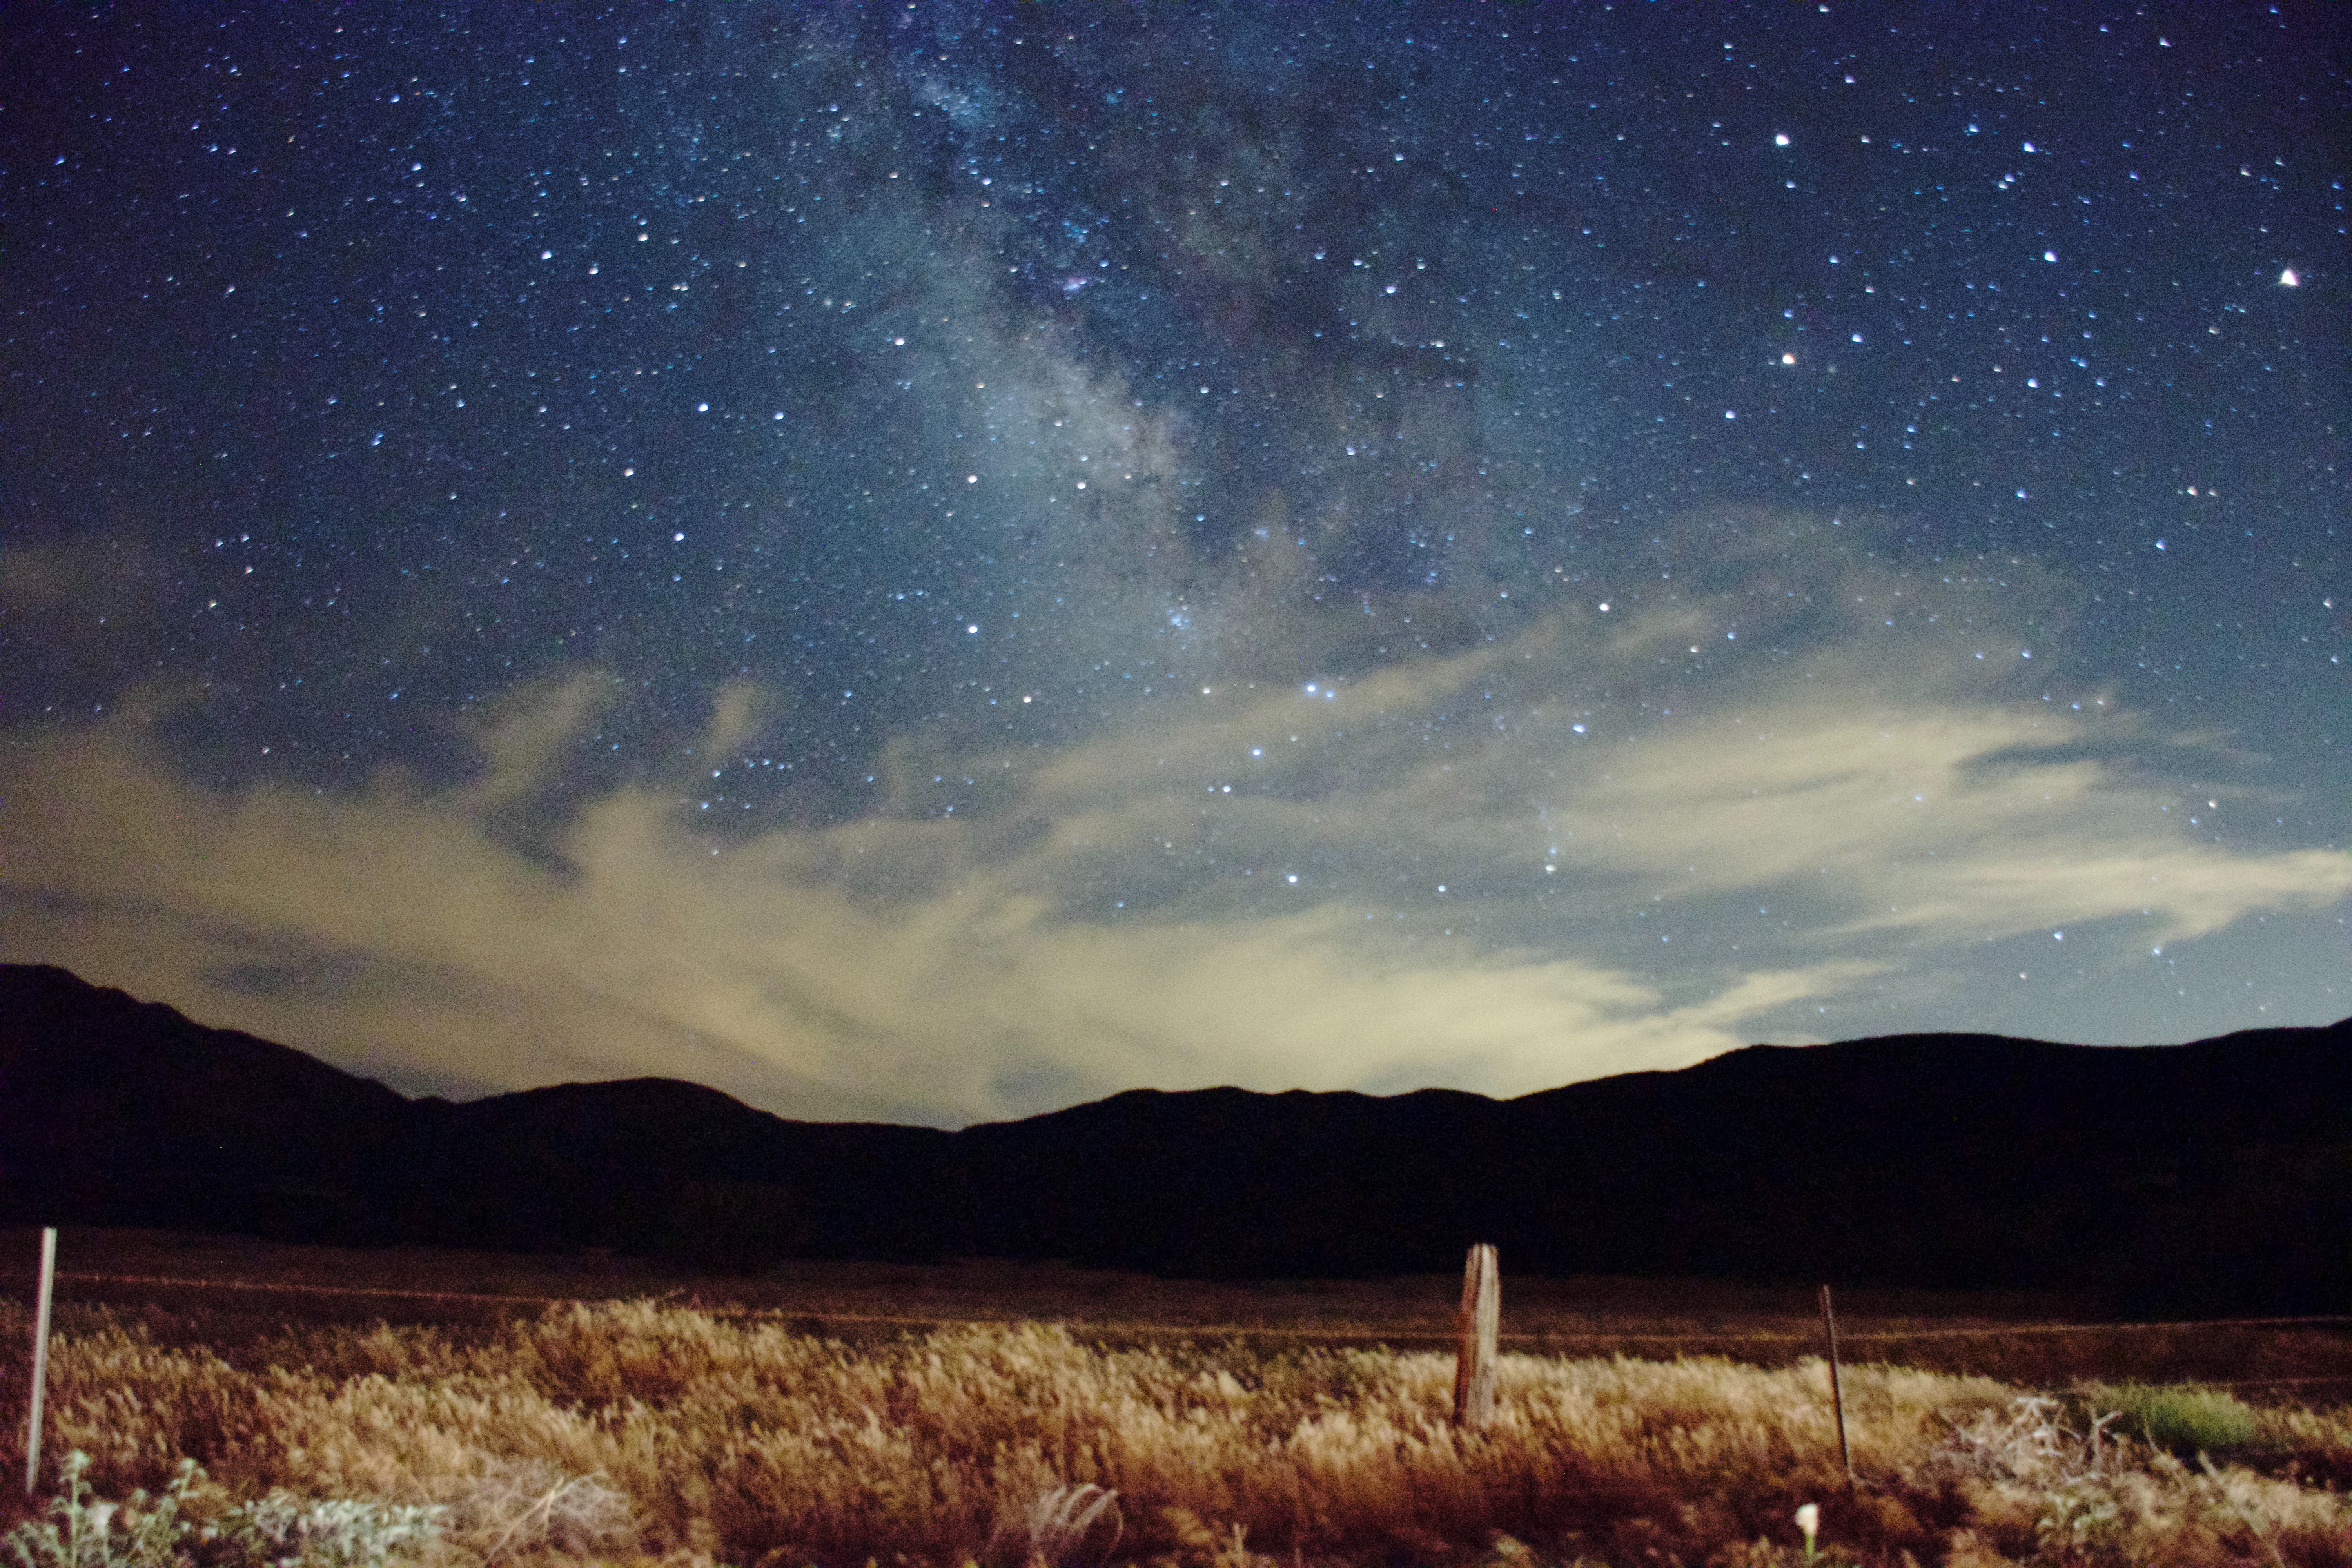
cloud, sky, night, prairie, star, dawn, atmosphere, night sky, astronomical object